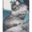
Label: cat